Clevedon Pier

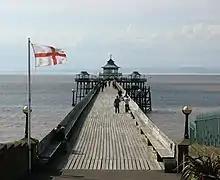
Pier from toll house, showing replaced boards and side seating

The Clevedon Pier Preservation Society was formed in 1972 and started campaigning for the restoration of the pier. The district council applied for permission to demolish the pier in 1979, but a public enquiry the following year ruled that it should be retained. The pavilions from the end of the pier were taken ashore in 1982 for storage in anticipation of eventual restoration; insufficient funds were available to complete restoration and the first stage was to open the Toll House as an exhibition centre in 1984.